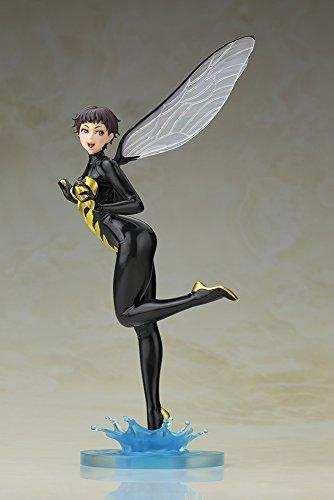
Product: Kotobukiya Marvel Wasp Bishoujo Statue
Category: Toys & Games | Collectible Toys | Statues, Bobbleheads & Busts | Statues
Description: Display with other Marvel-inspired Bishoujo statues.
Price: $54.68
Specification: ProductDimensions:8.5x3.5x3inches|ItemWeight:1.01pounds|ShippingWeight:1.01pounds(Viewshippingratesandpolicies)|DomesticShipping:ItemcanbeshippedwithinU.S.|InternationalShipping:ThisitemcanbeshippedtoselectcountriesoutsideoftheU.S.LearnMore|ASIN:B00U7DN34A|Itemmodelnumber:JAN158196|Manufacturerrecommendedage:15-17years